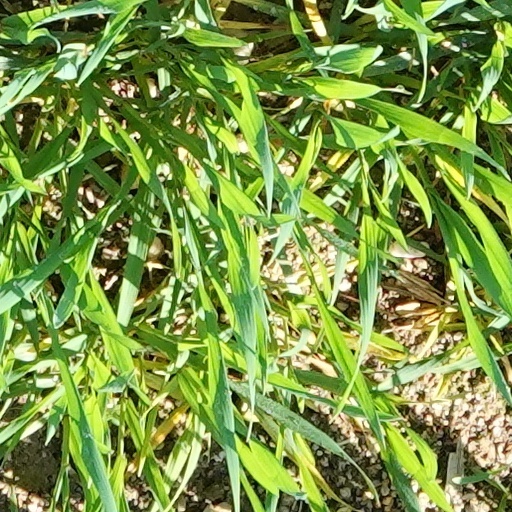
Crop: wheat